Sport in Cyprus

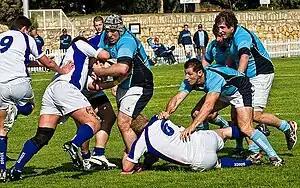
playing in international rugby union

Cyprus, due to its population and size, has modest international sporting achievements. Most sports are governed by associations under the umbrella of the Cyprus Sport Organisation.